"Zoë" Jeanne Louise Victoire

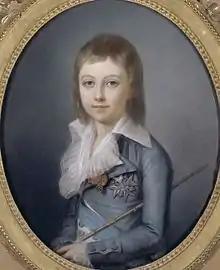
Zoë's adoptive brother, Louis-Charles, dauphin of France, whose household she joined

Jeanne Louise Victoire was born in 1787 as the daughter of an usher working in the "Maison du Roi", the royal household. She had two older sisters. In 1790, they were orphaned and the queen took on the expenses of the children in return for the loyalty of their late parents.